Dick Bielski

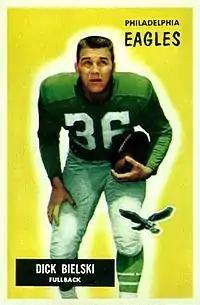
Bielski on a 1955 Bowman football card

Richard Adam Bielski (September 7, 1932 – October 15, 2023) was an American professional football player and coach. He played in the National Football League (NFL) for the Philadelphia Eagles, Dallas Cowboys, and Baltimore Colts. Bielski played college football at the University of Maryland.